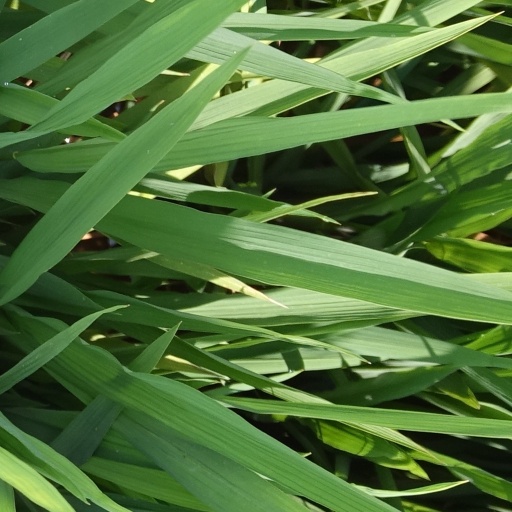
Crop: rice